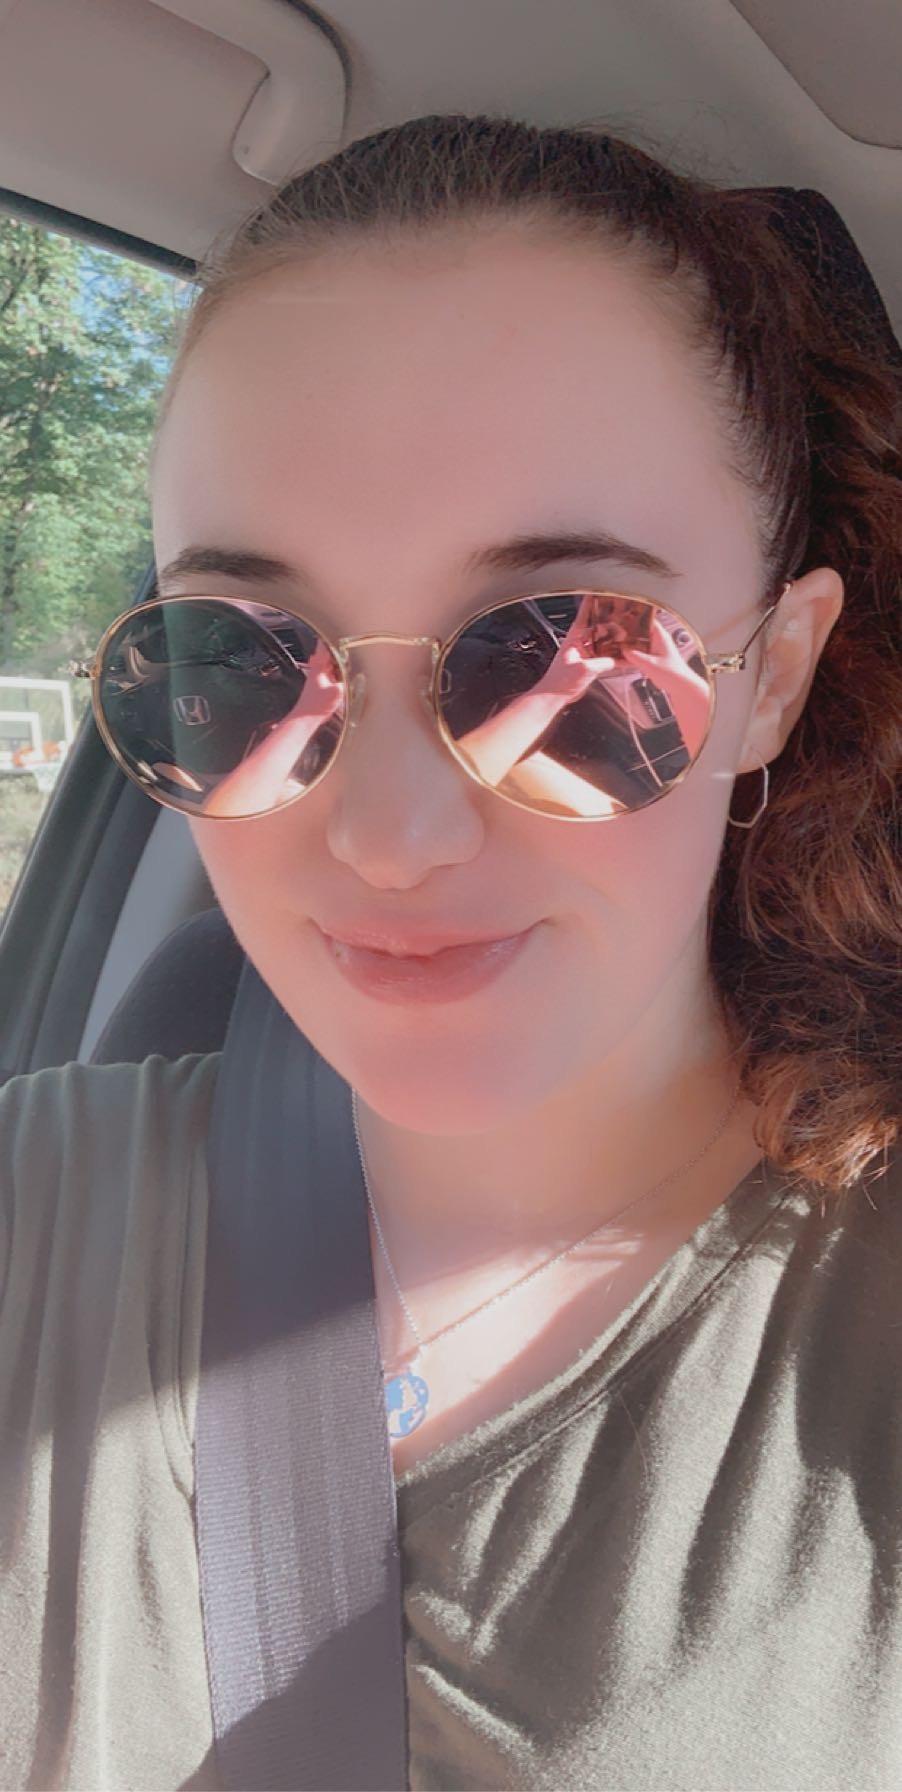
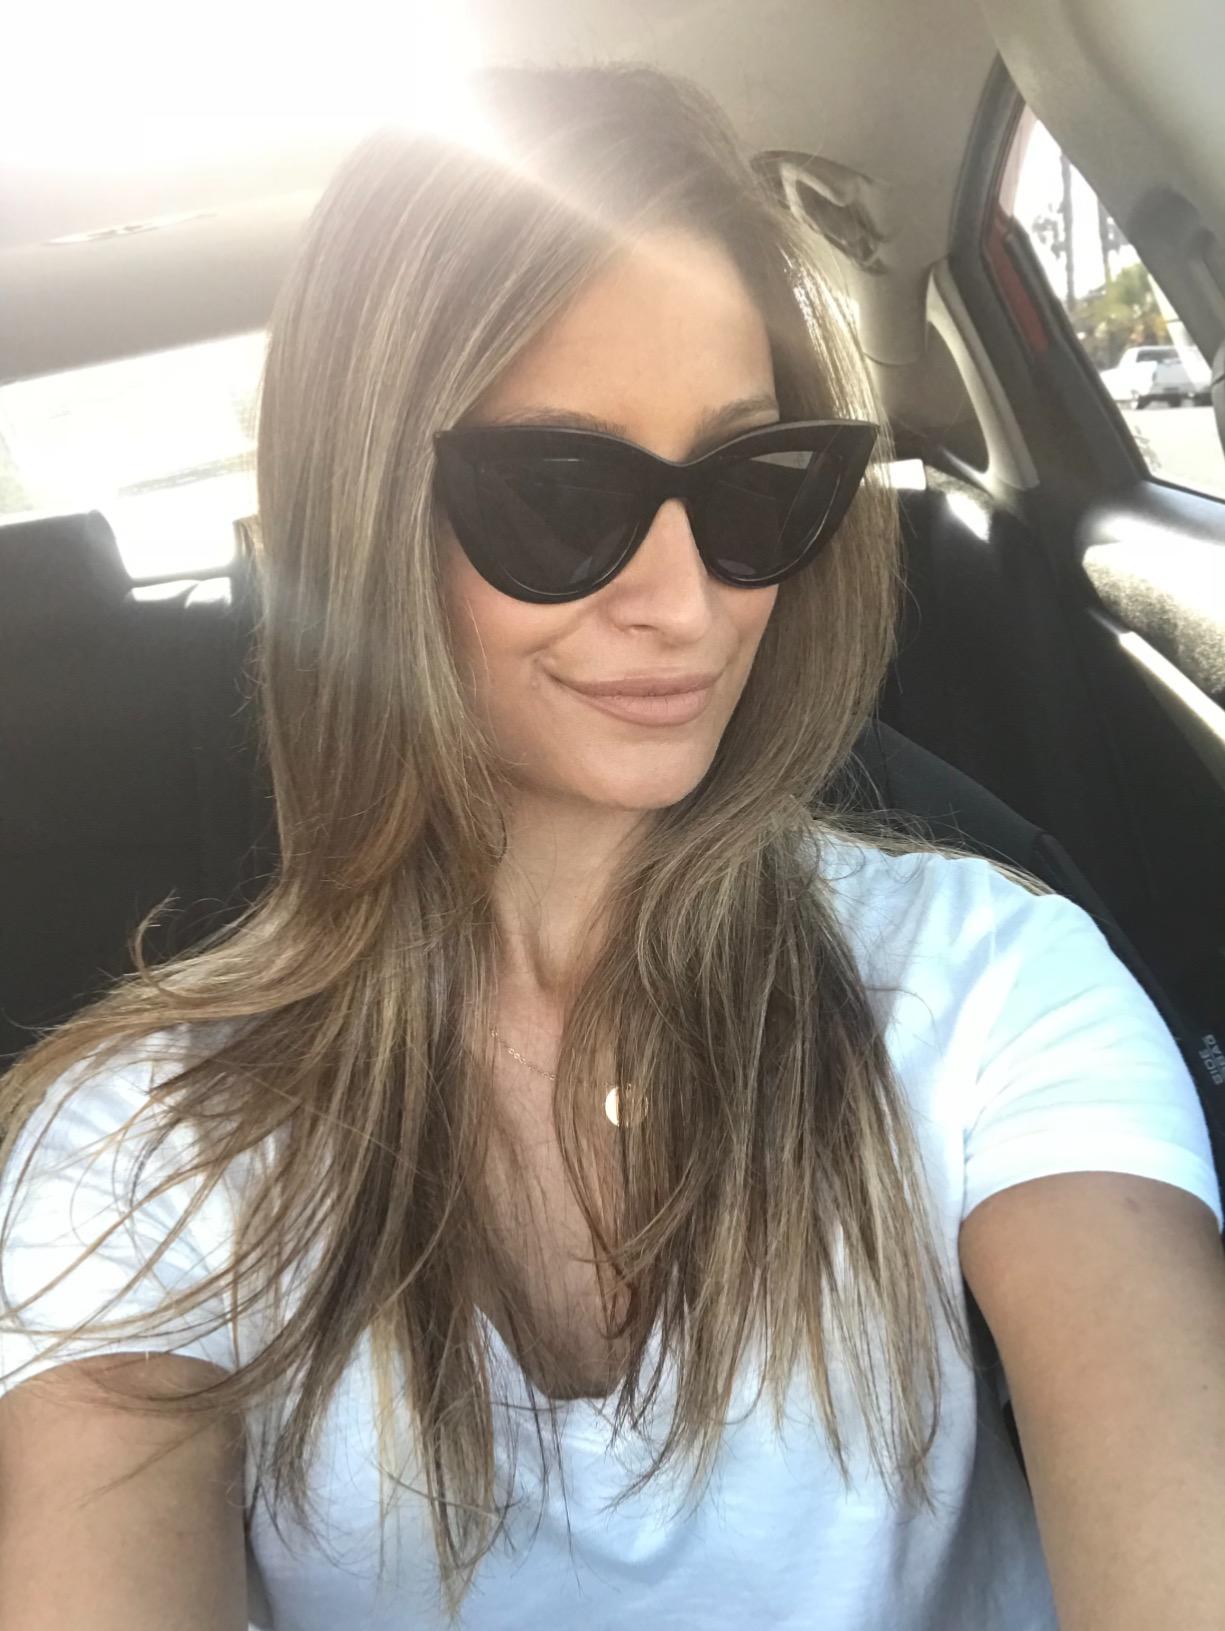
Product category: accessories_sunglasses
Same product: no